Nimona

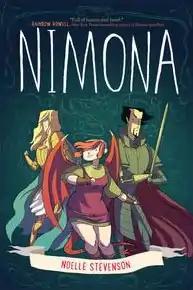
Cover of the print edition

Nimona is a science fantasy graphic novel by American cartoonist ND Stevenson. The story follows the title character, a shapeshifter who joins the disgraced knight Ballister Blackheart in his plans to destroy the over-controlling Institute. Blackheart's intent to operate under his code of ethics contrasts with Nimona's natural impulsivity.